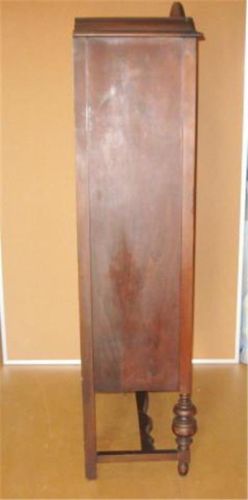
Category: cabinet